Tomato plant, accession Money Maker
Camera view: tilt-top (135 deg); turntable rotation: 90 degrees
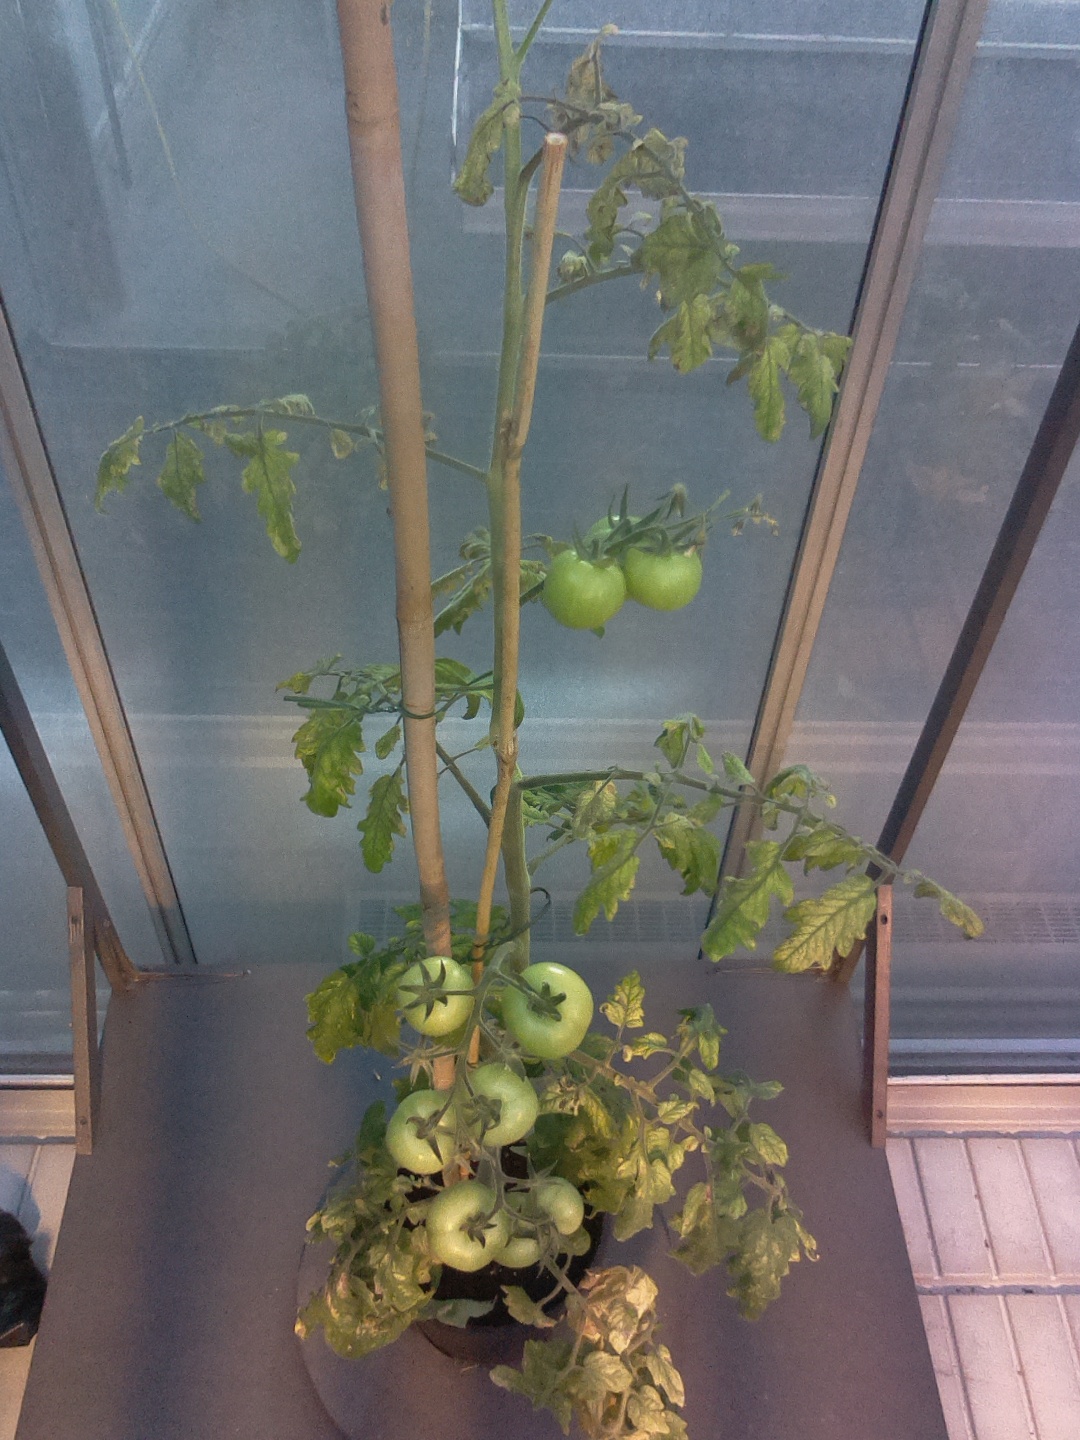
BBCH growth stage 78: 80% -90% of final fruit size